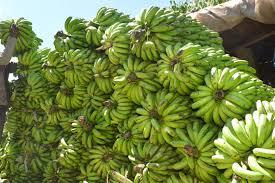
Huu ni kama soko ya ndizi .Ndizi hizi nikama hazijaiva lakini zimepangwa juu ya zingine na inaonekna ndizi zimemea kwa kwingi hapa na.